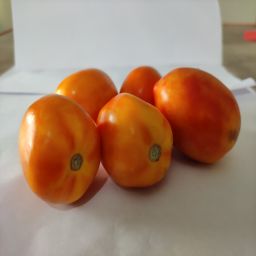
Crop: Tomato
Quality: Ripe